Naughty Bear

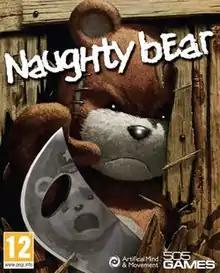
European cover art

Naughty Bear is a 2010 action-adventure video game developed by Canadian studio Artificial Mind and Movement and released by Italian publisher 505 Games for the PlayStation 3, Xbox 360, and iOS. The game is set on the fictional Perfection Island in the 1980s, where sentient teddy bears live in harmony. Naughty Bear is a shabby teddy bear who is rude, which earns him disdain from other bears, and starts a vengeful rampage against them when he is shunned from a birthday party. The game received mixed reviews from critics.